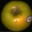
Label: apple